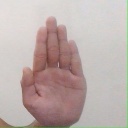
अक्षर: ध